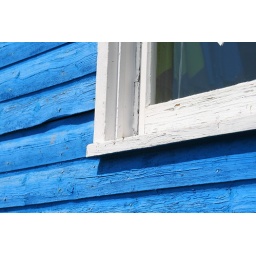
Shot in the small village of Killarney. The blue of this building was striking and waiting to be shot.